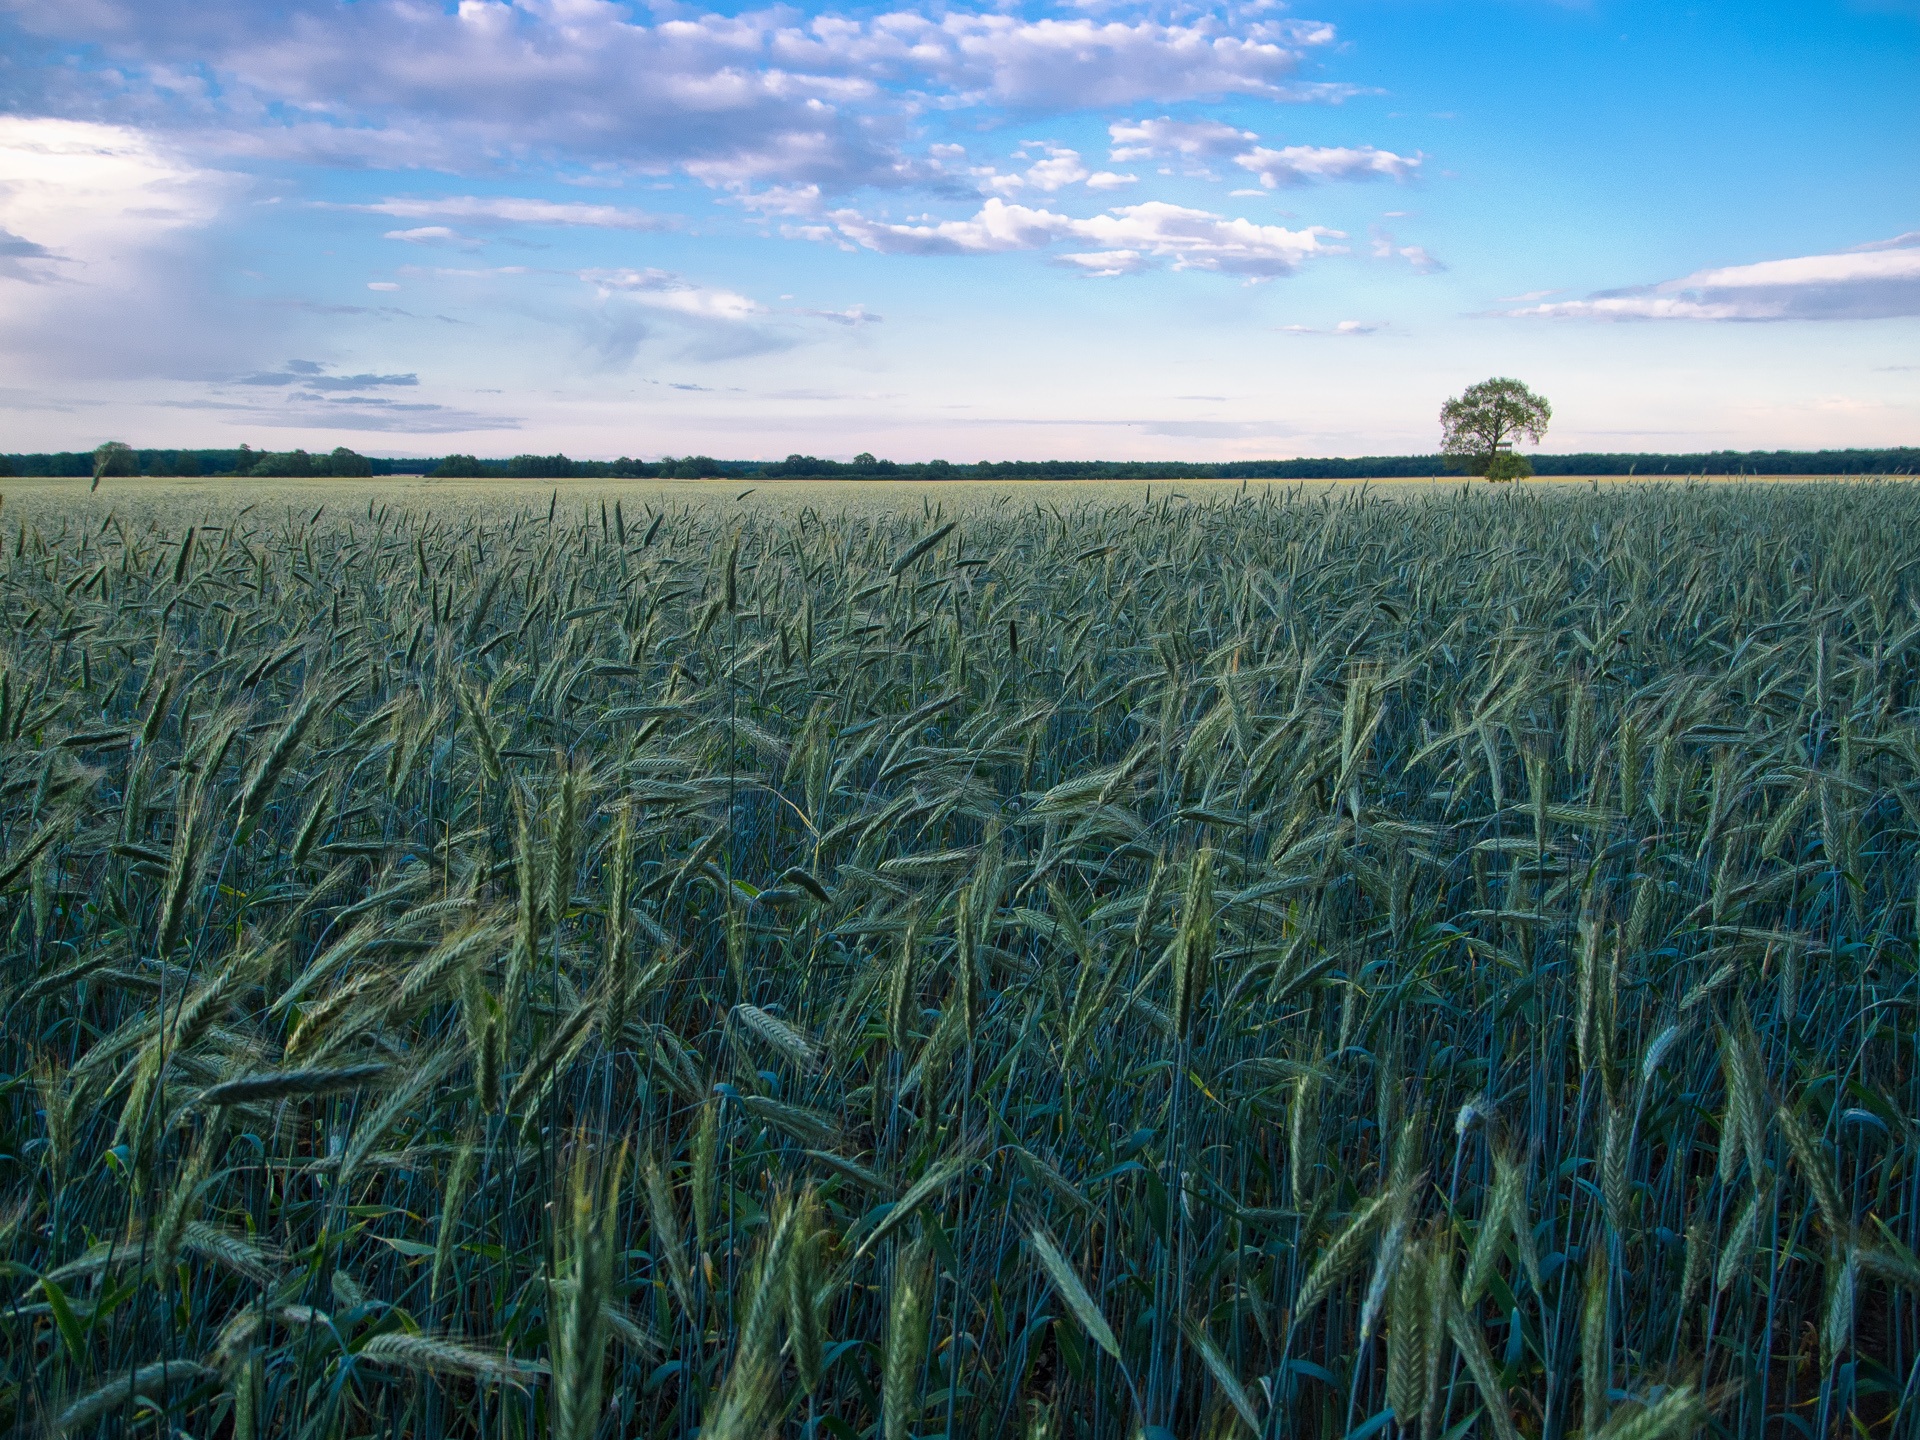
landscape, tree, nature, grass, horizon, marsh, plant, sky, field, meadow, barley, wheat, grain, prairie, food, green, harvest, crop, scenic, blue, agriculture, plain, spike, wheat field, clouds, grassland, cornfield, cereals, mood, dreamy, ecosystem, arable, rural area, paddy field, flowering plant, grain fields, commodity, barley field, wheat spike, grass family, land plant, food grain, harsch